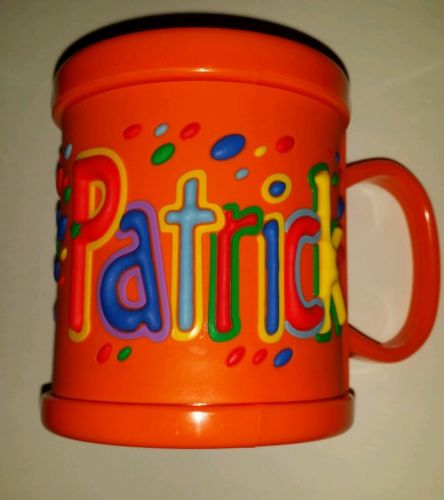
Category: mug